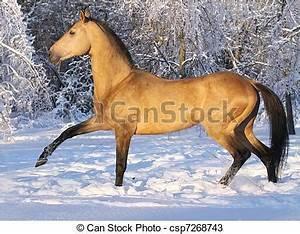
horse